Subgranular zone

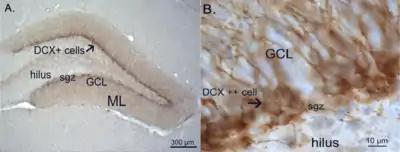
The subgranular zone (in rat brain). (A) Regions of the dentate gyrus: the hilus, subgranular zone (sgz), granule cell layer (GCL), and molecular layer (ML). Cells were stained for doublecortin (DCX), a protein expressed by neuronal precursor cells and immature neurons. (B) Closeup of subgranular zone, located between the hilus and GCL. From a paper by Charlotte A. Oomen, et al., 2009.

The subgranular zone (SGZ) is a layer of cells in the dentate gyrus, in the hippocampal formation, which is a site of adult neurogenesis in the brain.